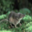
Label: shrew